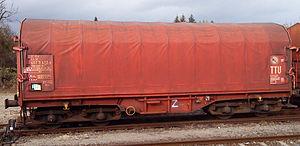
Les wagons de type UIC-S sont des wagons plats à bogies spéciaux.